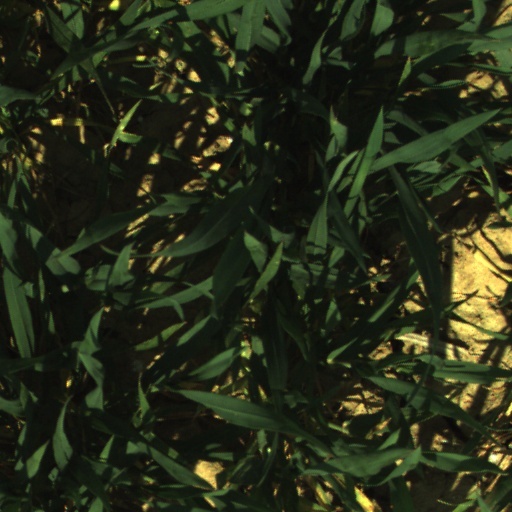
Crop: wheat